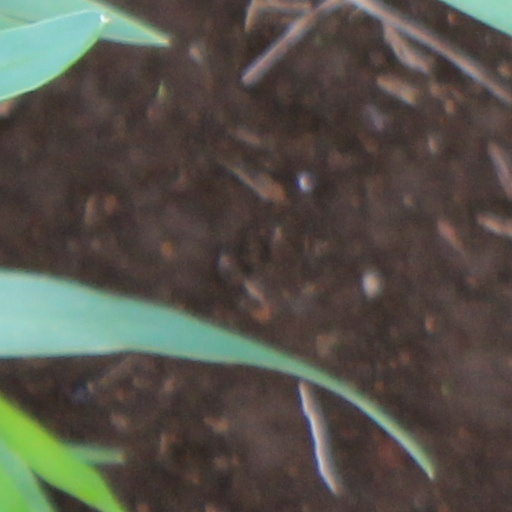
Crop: wheat